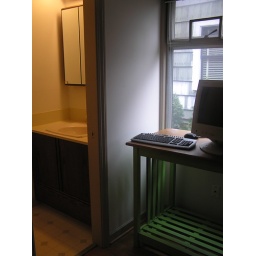
half bath in the smaller main floor bedroom